Blue Stinger

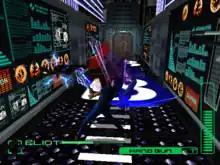
An enemy encounter in "Blue Stinger"

"Blue Stinger" is an action-adventure game in which players take control of Eliot Ballade or Dogs Bower on Dinosaur Island after it is overrun by monsters. Players explore the game's 3D environments to progress the story by unlocking new parts of the island complex. The Japanese version uses fixed third-person camera perspectives similar to the early "Resident Evil" series, while the Western version uses a third-person camera fixed behind the player character and includes an optional first-person mode. In addition to the main mission, there are optional side missions which grant new weapons or items. If the current character loses all health, the player reaches a game over and is sent back to the title screen to reload an earlier save.